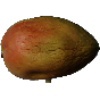
Label: Papaya 1